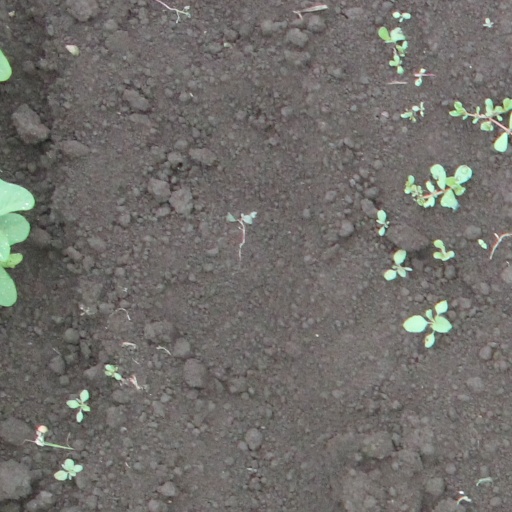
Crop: soybean